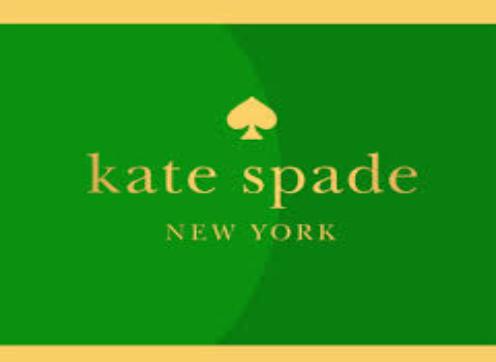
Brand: KATE SPADE-2
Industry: Clothes